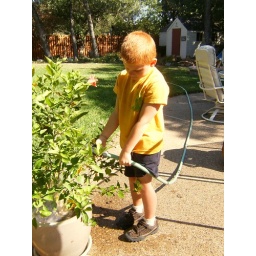
Ryan decides to water all the potted plants in the back yard